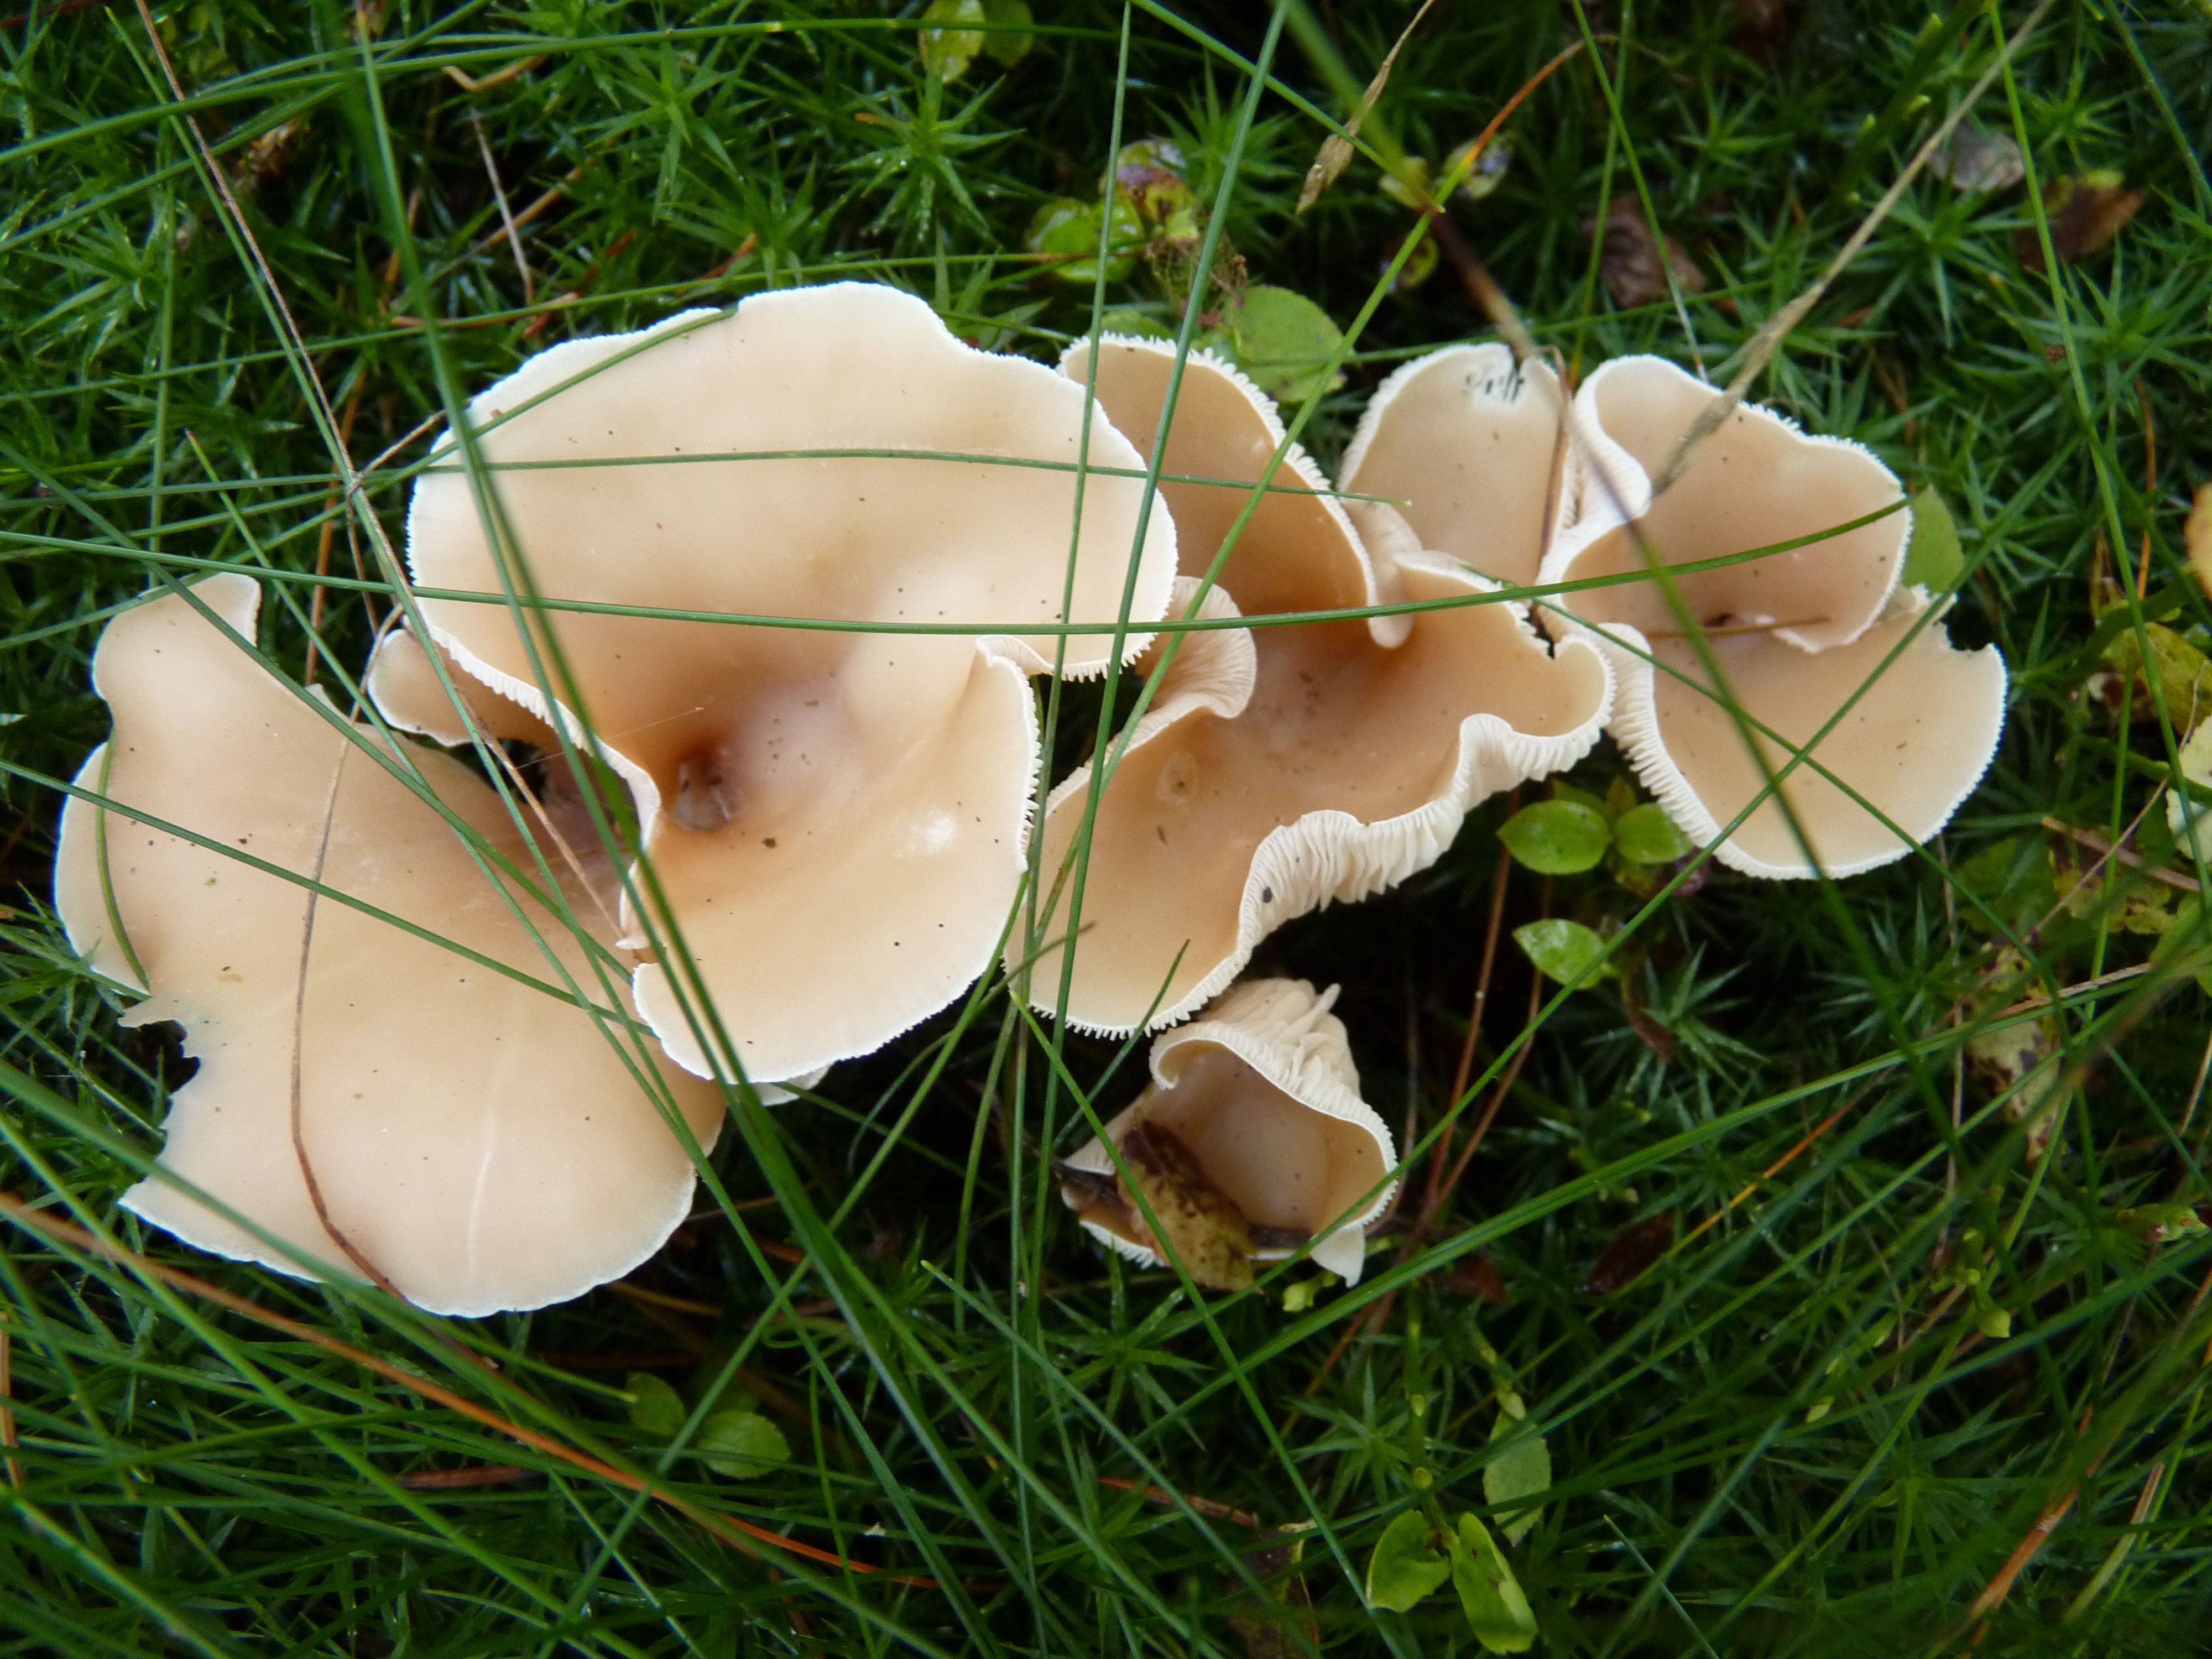
forest, grass, leaf, flower, gift, mushroom, flora, fungus, mushrooms, toxic, woodland, agaricus, oyster mushroom, edible mushroom, fashion accessory, agaricomycetes, agaricaceae, champignon mushroom, penny bun, pleurotus eryngii